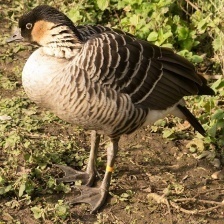
Species: HAWAIIAN GOOSE
Scientific name: BRANTA SANDVICENSIS
ImageNet parent category: goose